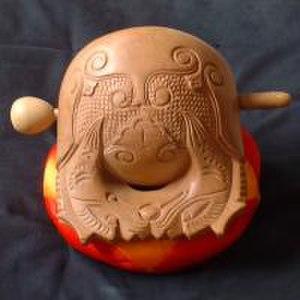
Le mot Mokugyo qui se traduit par "poisson en bois", est un instrument de percussion en bois utilisé par les moines et les laïcs dans la tradition bouddhiste Mahayana. Il est souvent utilisé lors de rituels impliquant habituellement la récitation des sutras, des mantras et des prières faites à Bouddha. Le Mokugyo est principalement utilisé par les bouddhistes de Chine, du Japon, de Corée et dans les autres pays de l'Asie de l'Est où la pratique du mahayana, est répandue. Dans la plupart des traditions zen du Chán il est utilisé pour chanter le nom d' Amitabha. Le clergé taoïste a également adapté le Mokugyo dans ses rituels.
Voici une brève présentation des instruments de musique traditionnels du Japon classés par catégorie.